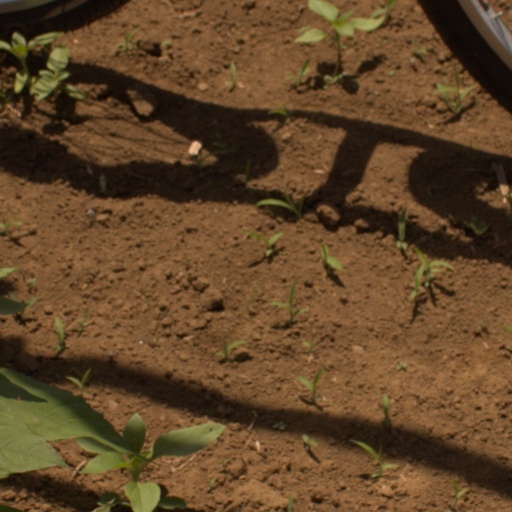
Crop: Jerusalem artichoke